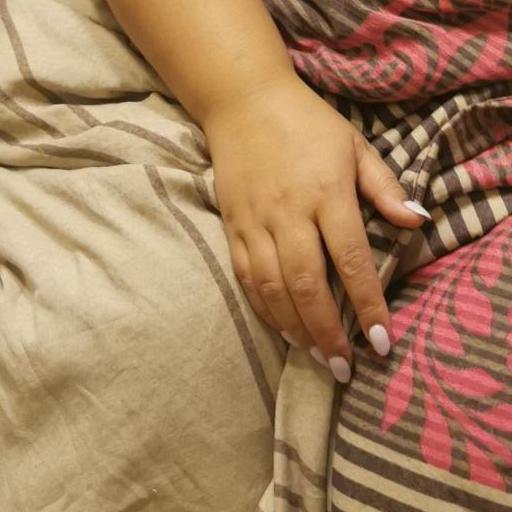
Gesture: no_gesture